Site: brandenburg
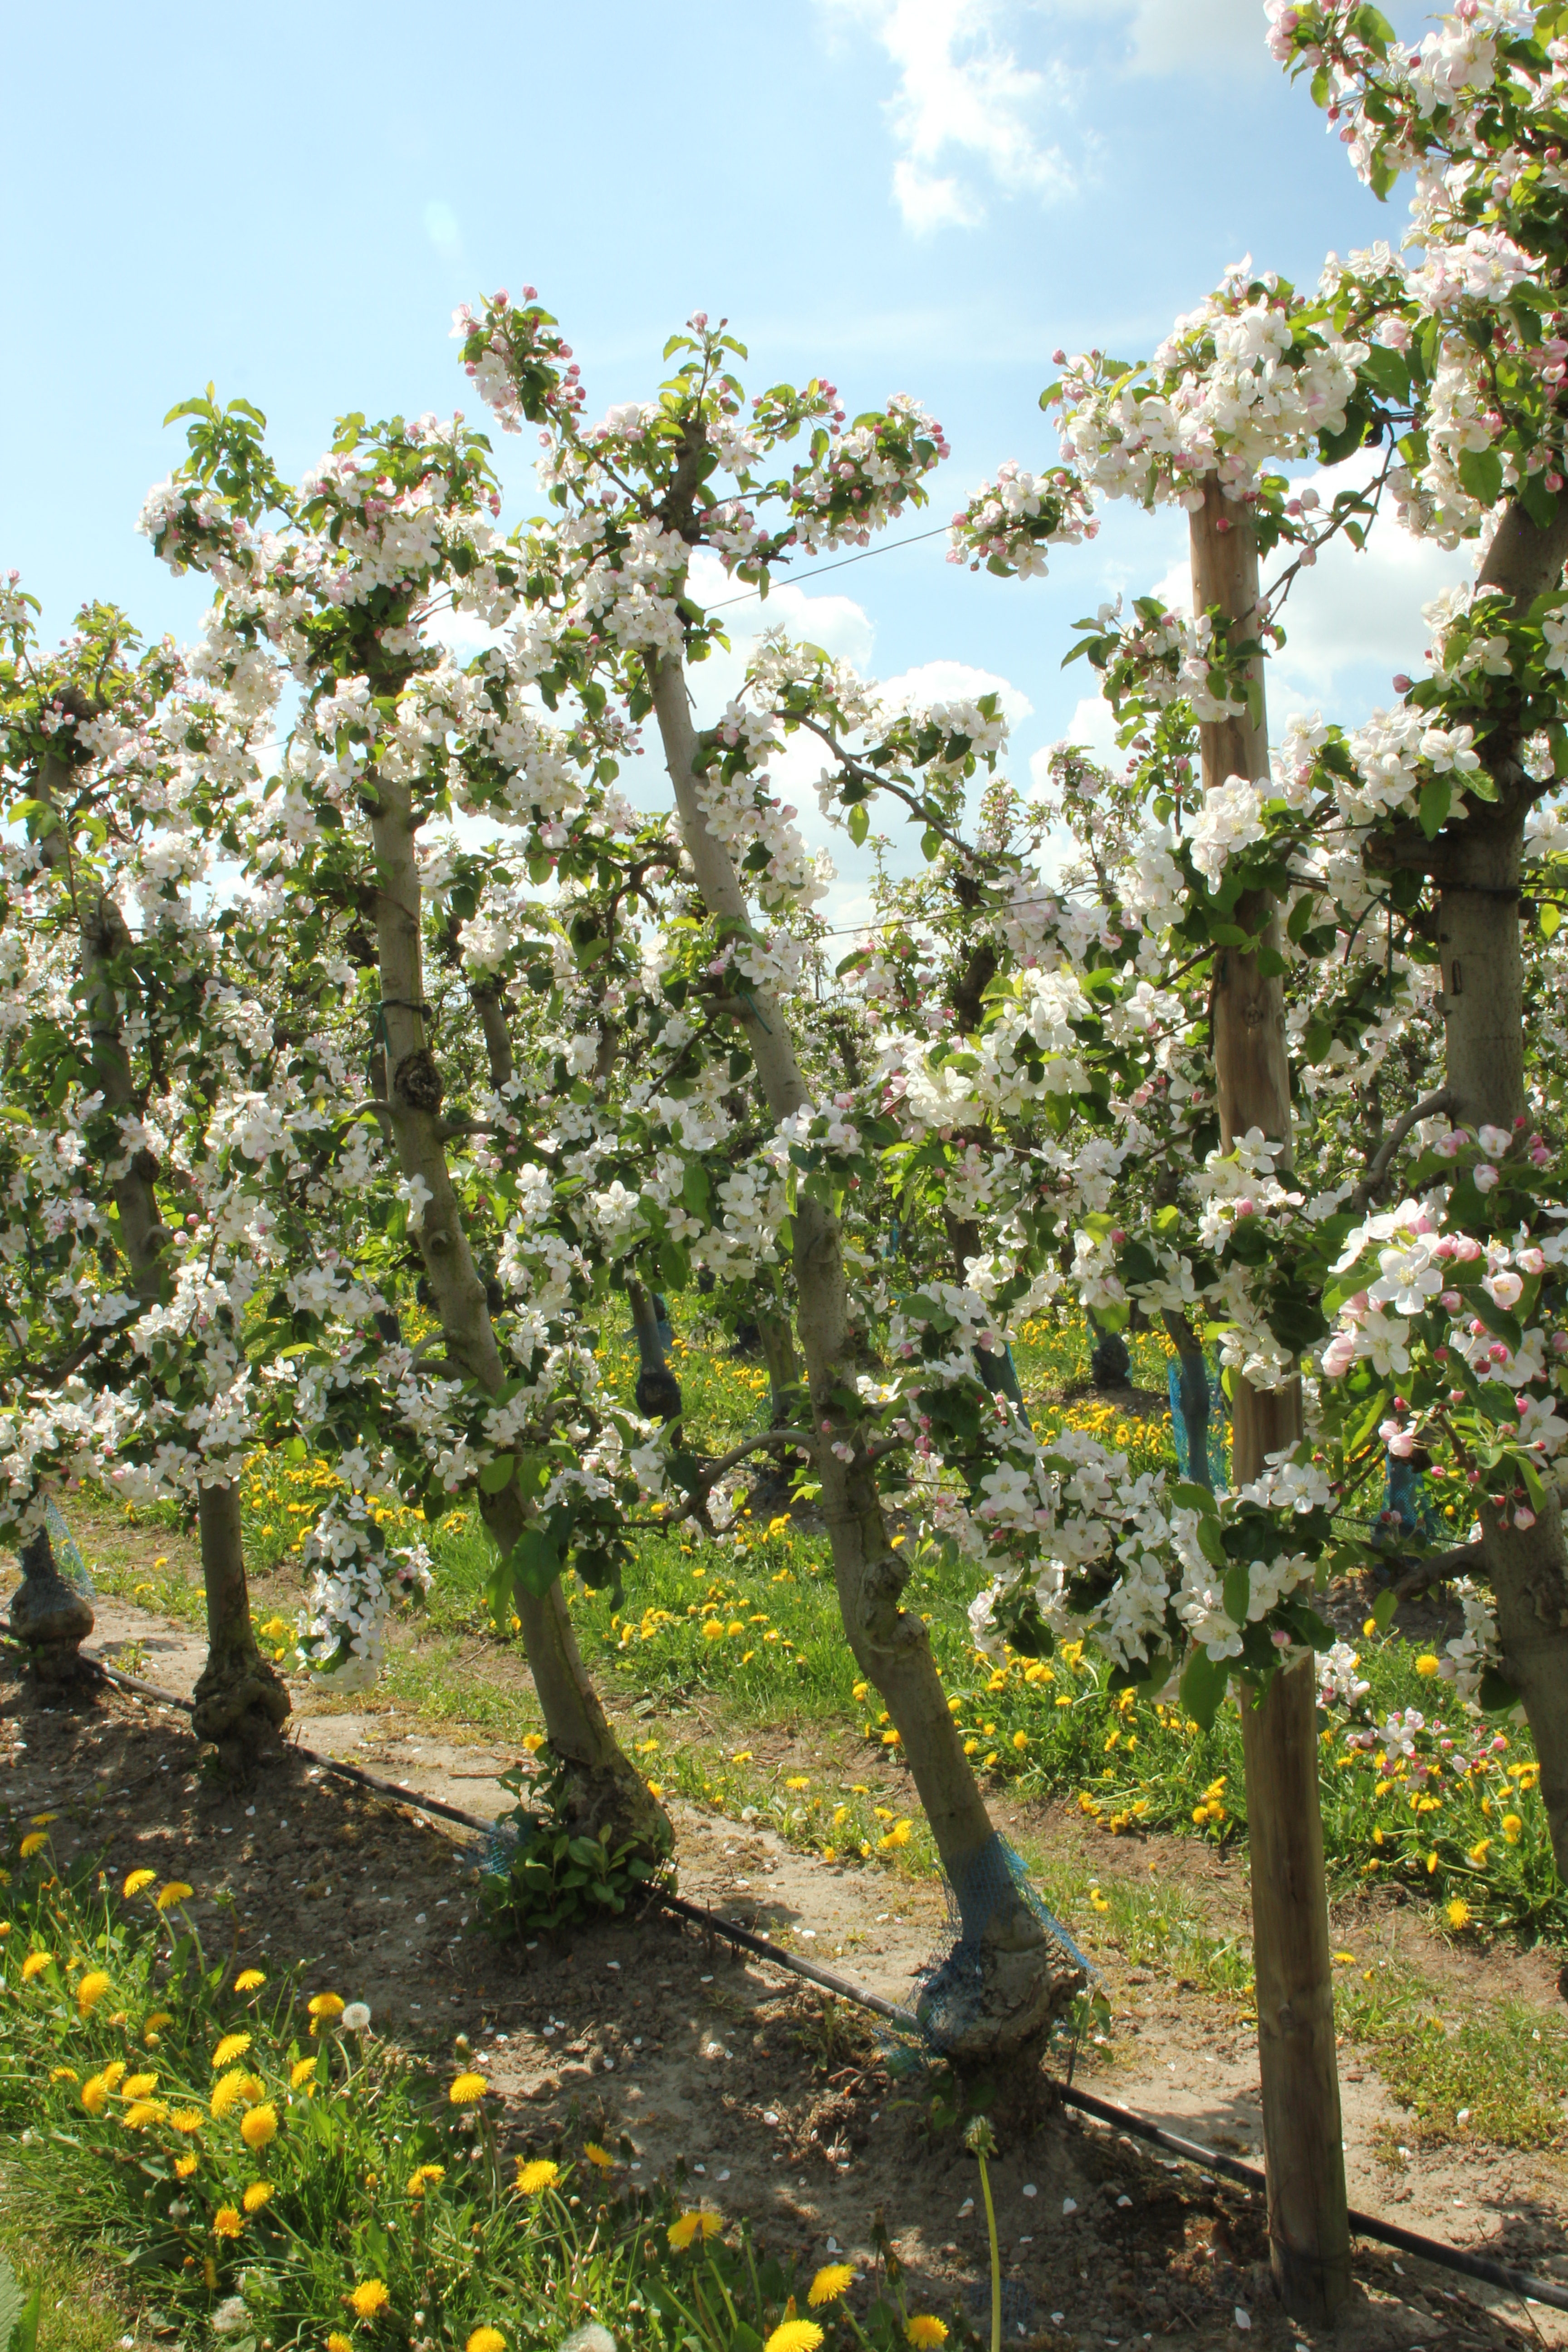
Growth stage (BBCH 65): Flowering